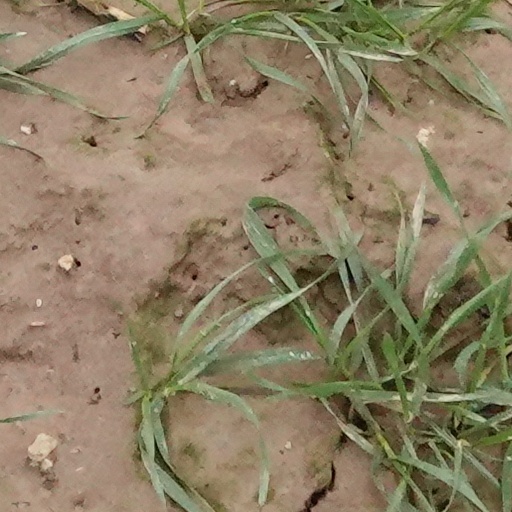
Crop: wheat